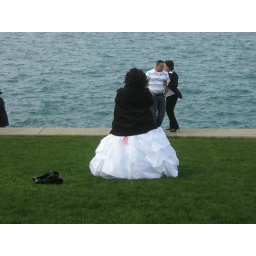
a chilly flower girl waiting for more photos by Shedd Aquarium